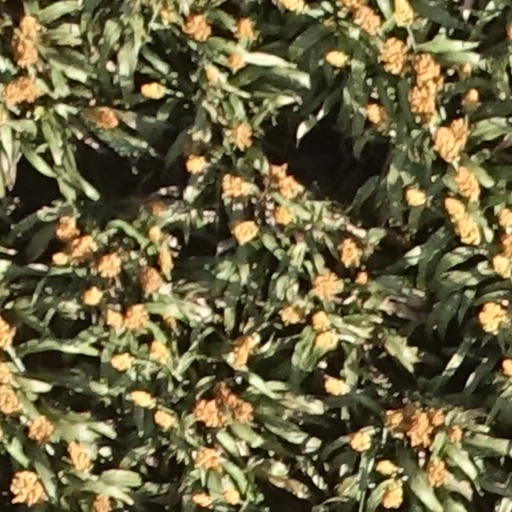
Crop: sorghum